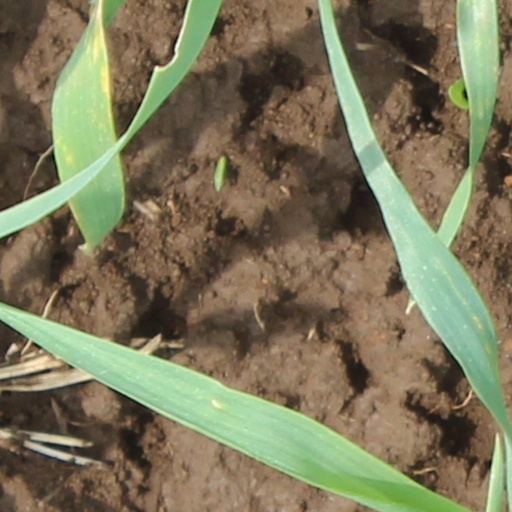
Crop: wheat